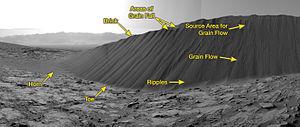
L'exploration de Mars par Curiosity est le déroulement de la mission du rover de Mars Science Laboratory développé par la NASA sur la planète Mars après son atterrissage dans le cratère Gale le 6 août 2012. Le véhicule dispose de 75 kg d'équipements scientifiques et a pour objectif de déterminer si l'environnement martien a pu, dans le passé, permettre l'apparition de la vie.